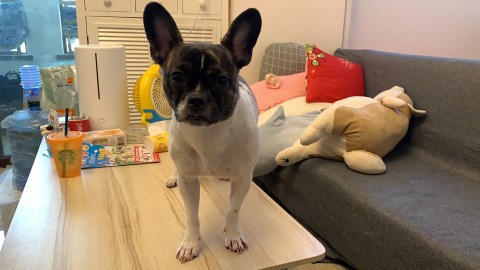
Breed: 1121-n000002-French_bulldog